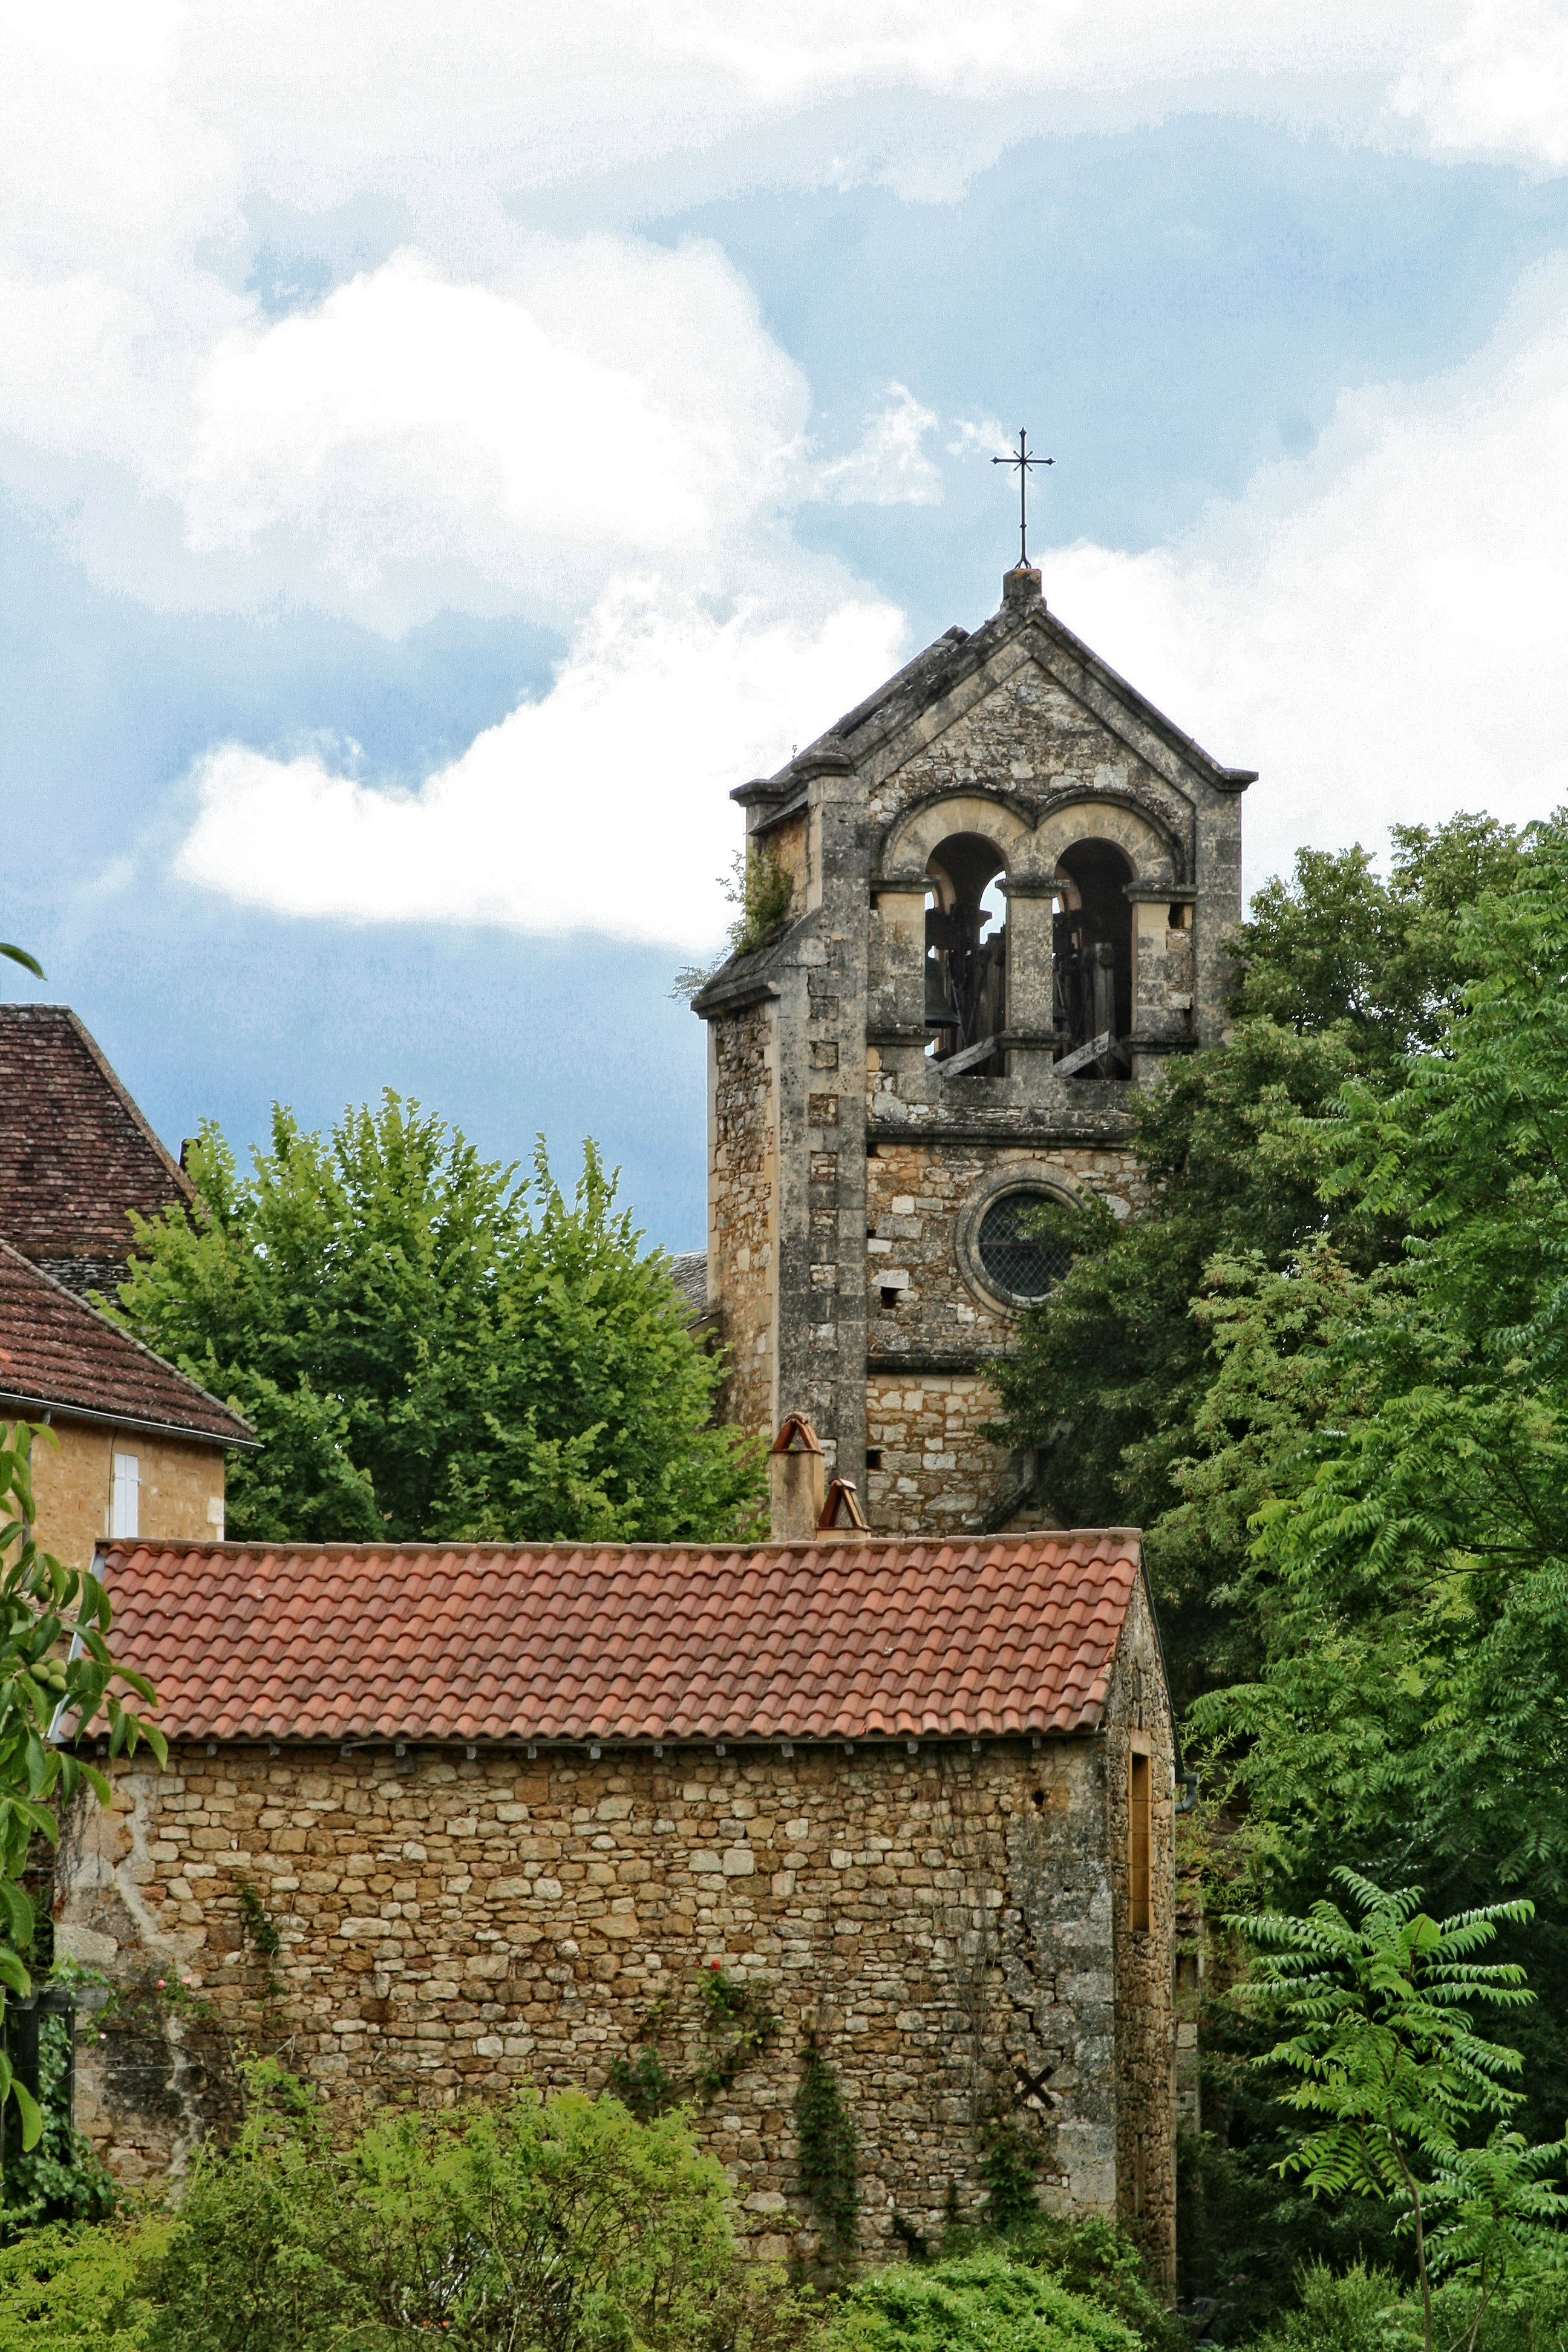
building, village, france, tower, church, chapel, place of worship, bell tower, monastery, shrine, estate, dordogne, rural area, p rigord, historic site, spanish missions in california